Chew Magna

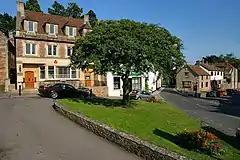
Chew Magna

Chew Magna is a village and civil parish within the Chew Valley in the unitary authority of Bath and North East Somerset, in the ceremonial county of Somerset, England. The parish has a population of 1,149.